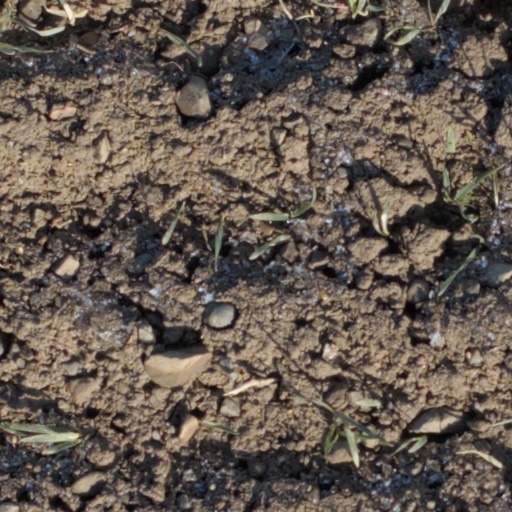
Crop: wheat